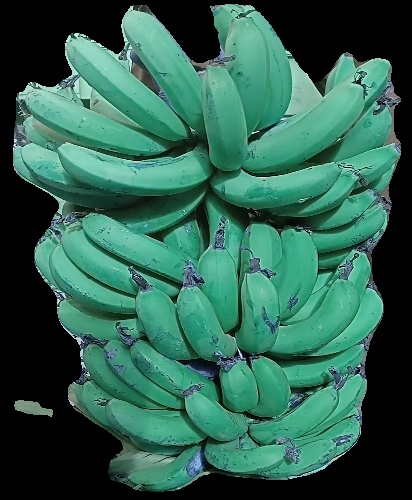
Variety: pachbale
Grade: grade3